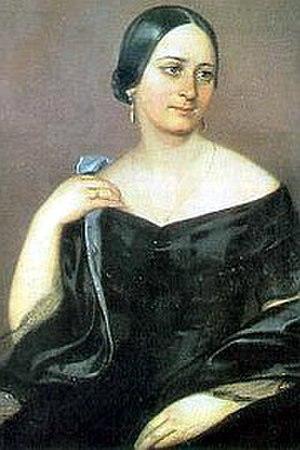
La littérature tchèque regroupe l'ensemble des œuvres littéraires répondant à l'un des trois critères suivants :